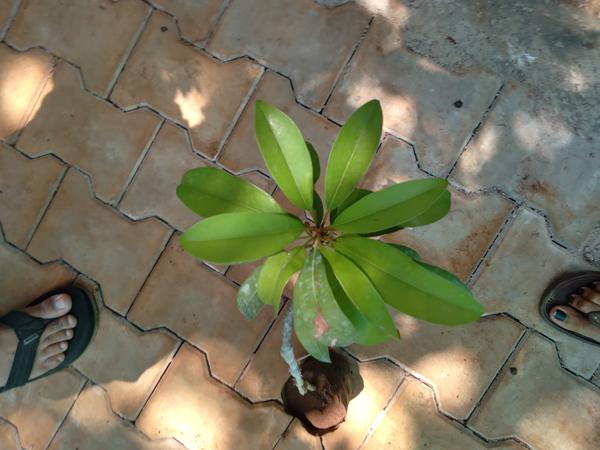
Plant: Sapota